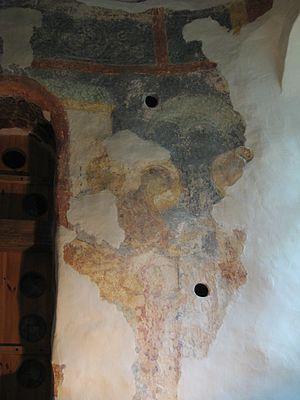
La cathédrale de la Nativité de la Vierge Marie est le catholikon du Monastère d'Antoniev. Consacré en 1119 par l'évêque de Novgorod, Johan Papine, c'est un des édifices de l'époque pré-mongole de la Rus' situé à Veliki Novgorod en Russie.« Maître Pierre » a probablement été l'architecte de cette cathédrale.